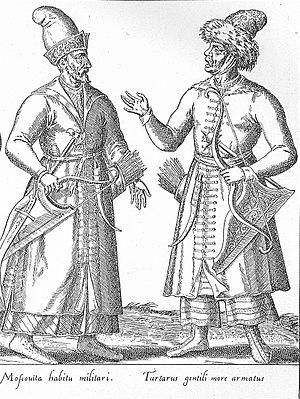
Le siège et la prise de Kazan ont été l'objectif d'une campagne militaire entreprise entre juin et octobre 1552 par Ivan le Terrible pour étendre le territoire du tsarat de Russie.